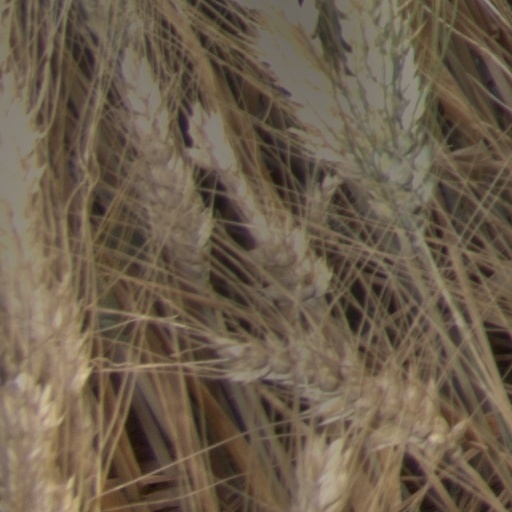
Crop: wheat